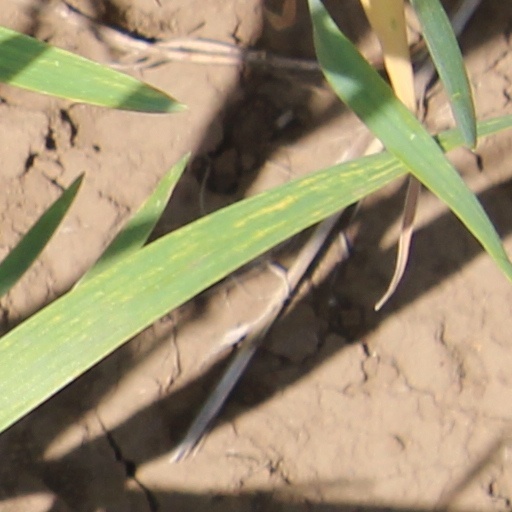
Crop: wheat